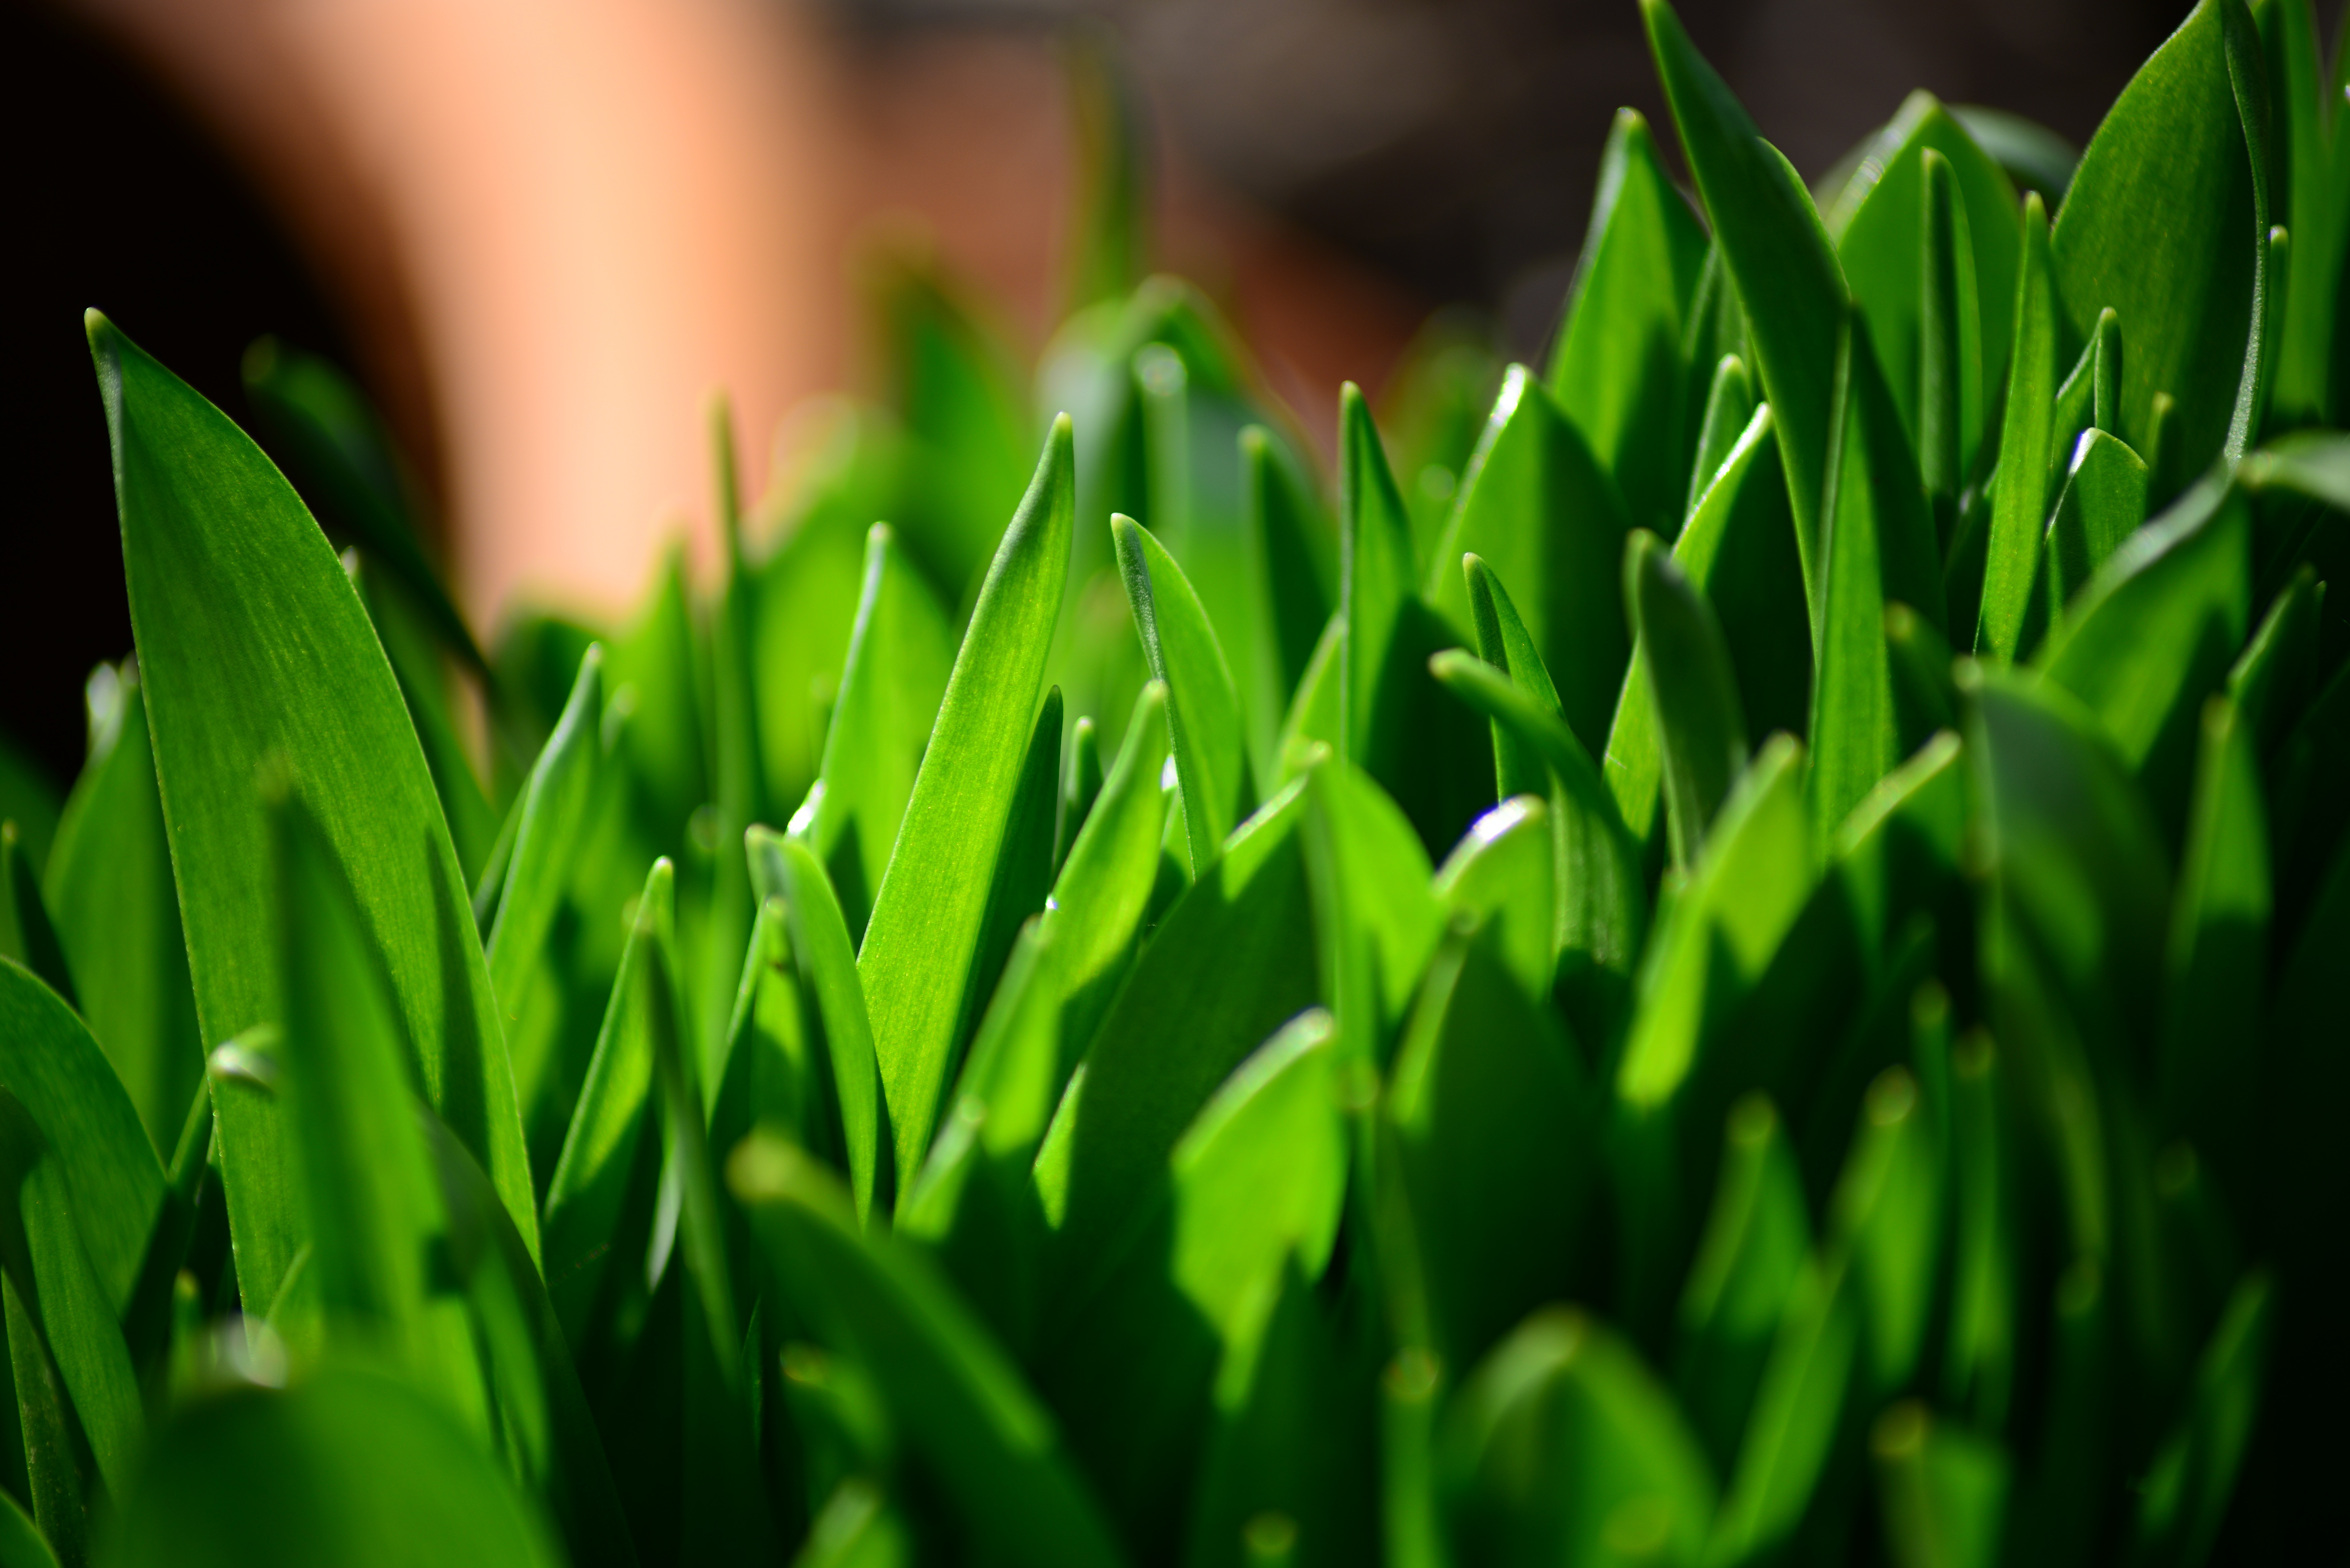
grass, branch, plant, lawn, sunlight, leaf, flower, spring, green, bulb, botany, garden, flora, close up, bluebell, macro photography, green leaves, new growth, grass family, plant stem, computer wallpaper, spanish bluebell, hyacinthoides hispanica, cultivated bluebell